Luca Tremolada

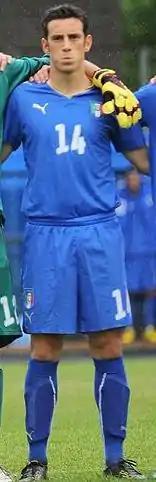
Tremolada in 2010

Luca Tremolada (born 25 November 1991) is an Italian footballer who plays as a midfielder.